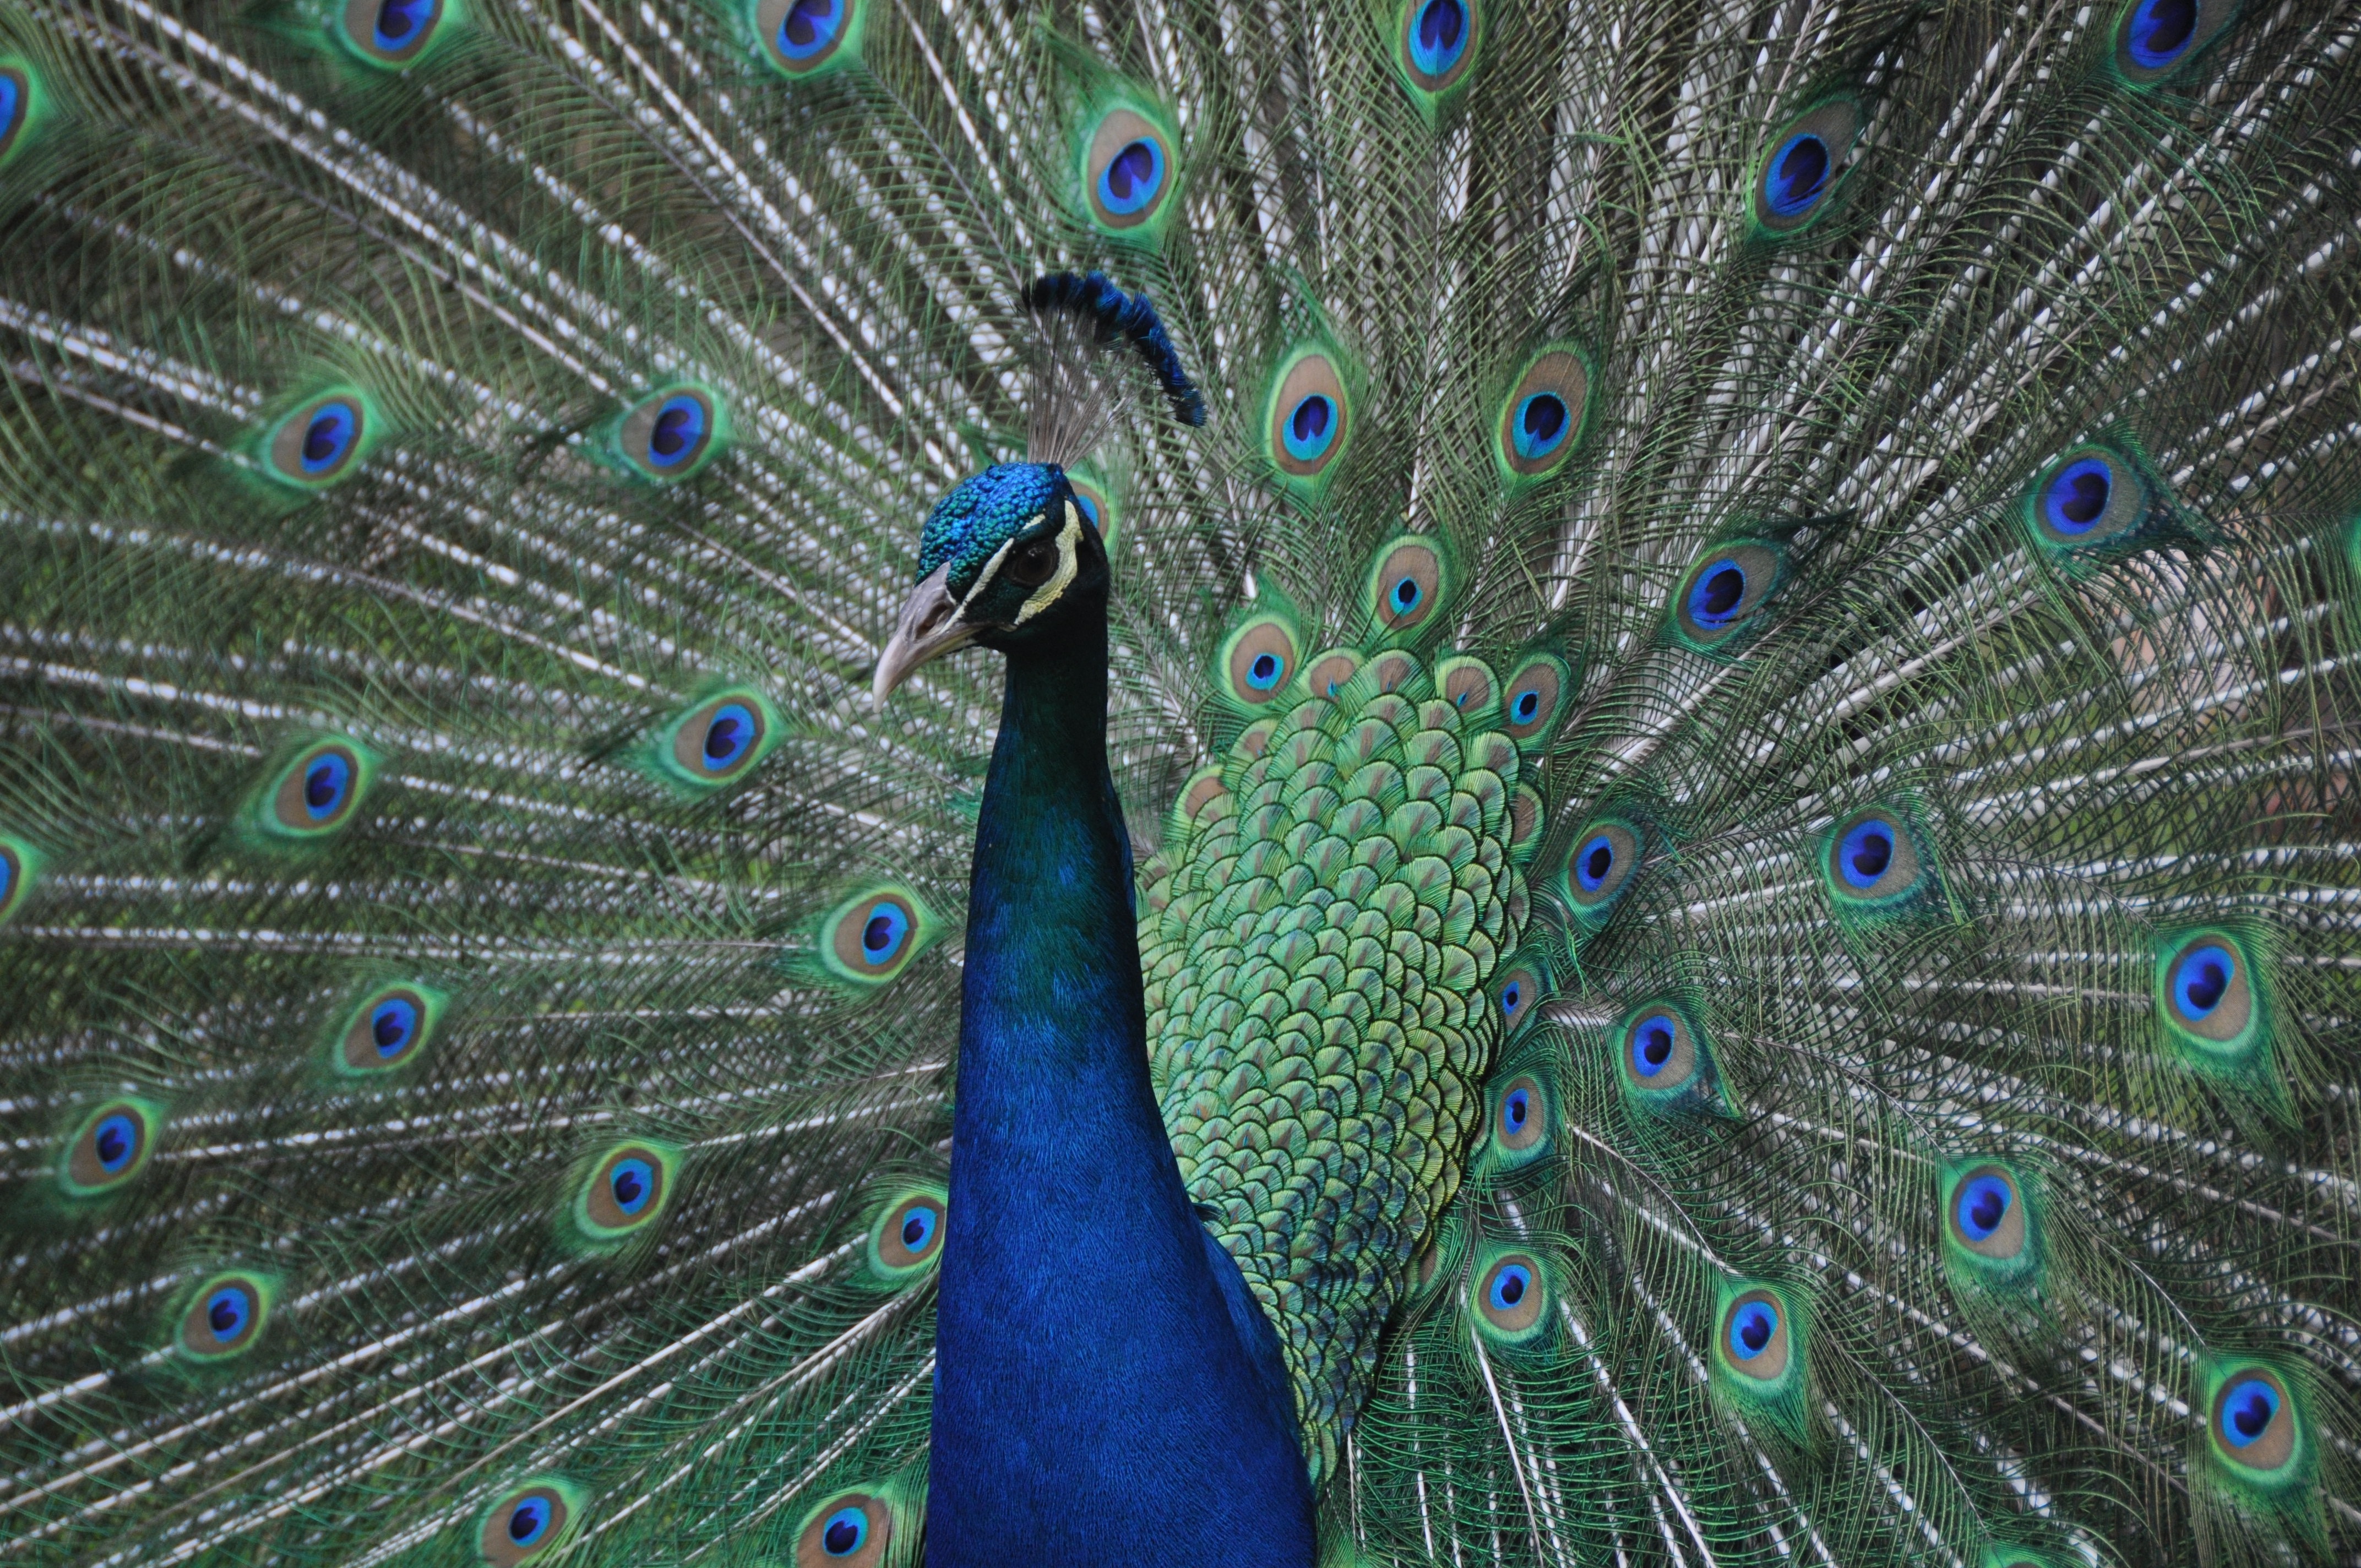
nature, bird, wing, animal, photo, wildlife, green, beak, biology, colorful, fauna, peacock, galliformes, vertebrate, exotic, peafowl, phasianidae, organism